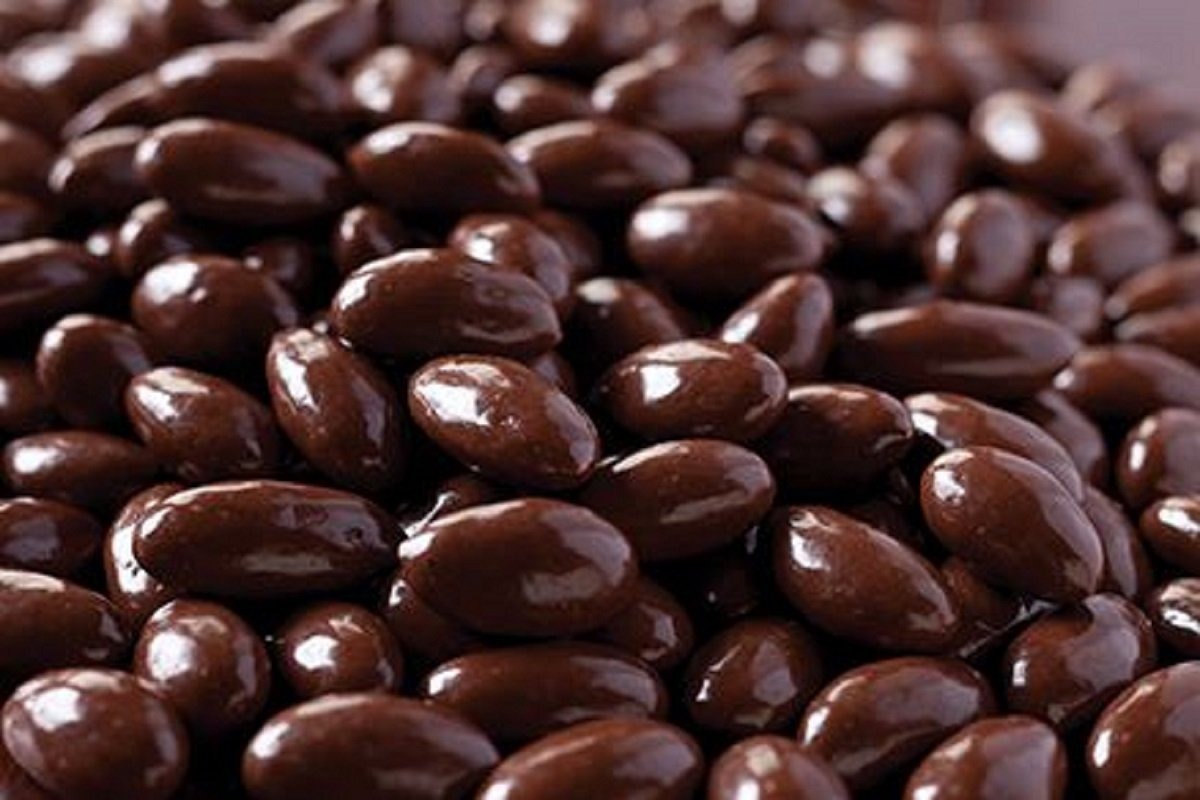
Item Name: Gourmet Milk Chocolate Covered Almonds by Its Delish – 1 LB Bulk Bag – Kosher Dairy Chocolate Coated California Almonds
Bullet Point 1: ❤️ SCRUMPTIOUS CHOCOLATE COVERED ALMONDS ❤️ – Delicious Milk Chocolate Covered Almonds are available in 1 lb Bulk Bag. Whether you're a surfer, athlete, or mom and dad, this is there for you when you need an extra pick me up to kick those afternoon carb cravings, a pre-workout snack at the gym Wow your friends, family members, and co-workers with a crunchy, chocolatey taste sensation, or snack at your own will.
Bullet Point 2: 🍒 FAIRLY ADDICTING ARTISTICALLY DECORATED VALUE SIZE 🍒 – Gourmet dark dairy chocolate covered almonds and almond beans 1 lb Bulk Bag by Its Delish brand. Skillfully crafted with delectable Almonds artistically decorated and thoughtfully packaged a box of chocolates. These are quite tasty and delicious; if you have weak willpower to knowing when to stop with tasty sweets, you might want to watch yourself with these because they are fairly addicting.
Bullet Point 3: 🍫 GOURMET PERFECT & TASTY MILK CHOCOLATE 🍫 – Milk chocolate is a bit sweeter. Its Delish treats have their own unique flavors and textures; the most desirable nutty flavor strikes the perfect balance of indulgence and smart snacking. A delectable assortment of snacking brings a delicious chocolate dessert with you for snacking, Candy bar, party favors, weddings, birthdays, baby showers, and for any occasion.
Bullet Point 4: ☕ ITS DELISH A-ONE QUALITY INGREDIENTS ☕– Scrumptious Mix Dark Chocolate Coated Almonds. Milk chocolate (milk powder, cocoa butter, sugar, almonds, and many more healthy ingredients). Also, almonds were packaged in heat-resistant packaging with a small cool pack. Natural almonds dipped in chocolate, perfect for pantries, movie nights, and on-the-go snacking, offer the variety needed to satisfy all your cravings and help support your lifestyle.
Bullet Point 5: ✔️ YOU ARE VALUABLE ✔️ – Its Delish dairy chocolate is Quality Certified, Kosher OU-D, Cholov Yisroel, Non-GMO ingredients, sealed by flavor for lasting freshness until snack time. Shipped to you fresh and so that you can enjoy at home, at work, or on-the-go. Our company also produces other food products like caramel, trail mixes, blend spices, and many more over 500 products. We assure you we keep all the healthy aspects in our mind while enjoying its Delish's healthy products.
Product Description: <p><strong>Gourmet Milk Chocolate Covered Almonds by Its Delish – 1 lb Bulk Bag</strong><br><br>The Milk Chocolate Almond is covered fine delicacy from inside and out. At its Delish, we use the highest quality Almonds to marry rich Milk chocolate. Try some for that special occasion and stock up for a good moment at the home, office, and any event. Milk Chocolate almonds are a decadent delight. You would love the variety of the different chocolates. It comes in one resealable and a beautiful package. Their chocolates are satisfactory as gifts in any celebration or special occasions or in one word to treat everybody anytime. Made of Dark Milk chocolate (starting with freshly roasted almonds then coated in delicious dairy milk chocolate, and many more delicious ingredients. These Almonds are a perfect on-the-go snack and also taste great with drinks. Birthdays, Valentines, Easter, Mother &amp; Father's Day Clients, Customers, and Colleagues, Thinking of you, Sympathy, Get-well, Condolence, or any Occasion. Lots of chocolate coating to offset the bitterness of the nuts.</p><p><br><strong>About It's Delish!</strong><br><br>It's Delish was established in 1992 and is located in North Hollywood, California. It's Delish is a food manufacturer and distributor who produces over 500 gourmet food products including licorice, sour belts, taffies, caramels, Jordan almonds, chocolates, nuts, fruits, trail mixes, spices, and the spice blends. It's Delish also produces organics and all natural products. We give you the opportunity to order from the factory direct!<br><br>It’s Delish! prides itself on the four pillars that are at the foundation of everything we do.<br><br>Innovation Quality Value Service</p><p><br>&nbsp;</p>
Value: 1.0
Unit: Count

Price: 21.99